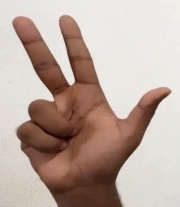
ASL sign: 3